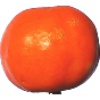
Label: clementine